Minimum-shift keying

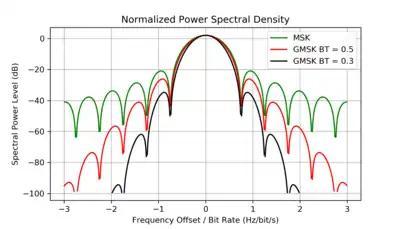
Power spectral densities of MSK and GMSK. Note that the decreasing of time-bandwidth formula_6 negatively influences bit-error-rate performance due to increasing intersymbol interference.

Gaussian minimum-shift keying, or GMSK, is similar to standard minimum-shift keying (MSK); however, the digital data stream is first shaped with a Gaussian filter before being applied to a frequency modulator, and typically has much narrower phase shift angles than most MSK modulation systems. This has the advantage of reducing sideband power, which in turn reduces out-of-band interference between signal carriers in adjacent frequency channels.